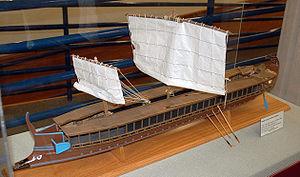
Denys le Phocéen ou Dionysos de Phocée est un marin grec du Vᵉ siècle av. J.-C. principalement connu pour sa participation à la bataille de Ladé en 494 av. J.-C. lors de la révolte de l'Ionie. Avant cette bataille, il fit un discours devant ses alliés ioniens dans lequel il leur demandait de lui confier le commandement. Ainsi, il commença à appliquer une excellente discipline à l'armée, mais il entraîna si durement les soldats ioniens qu'ils se mutinèrent au bout de sept jours et refusèrent de continuer les exercices. La bataille qui s'ensuivit fut un désastre pour les Grecs. Au vu de cet échec, Denys prit la mer et se fit pirate.